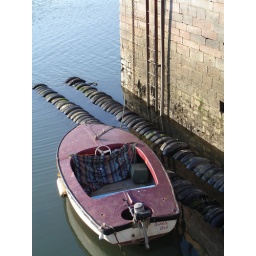
a really cute fishing boat moored up in the harbor at brixham.